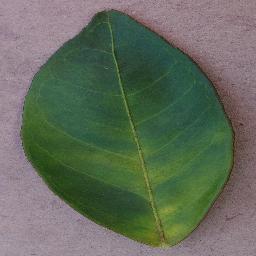
Label: Orange___Haunglongbing_(Citrus_greening)